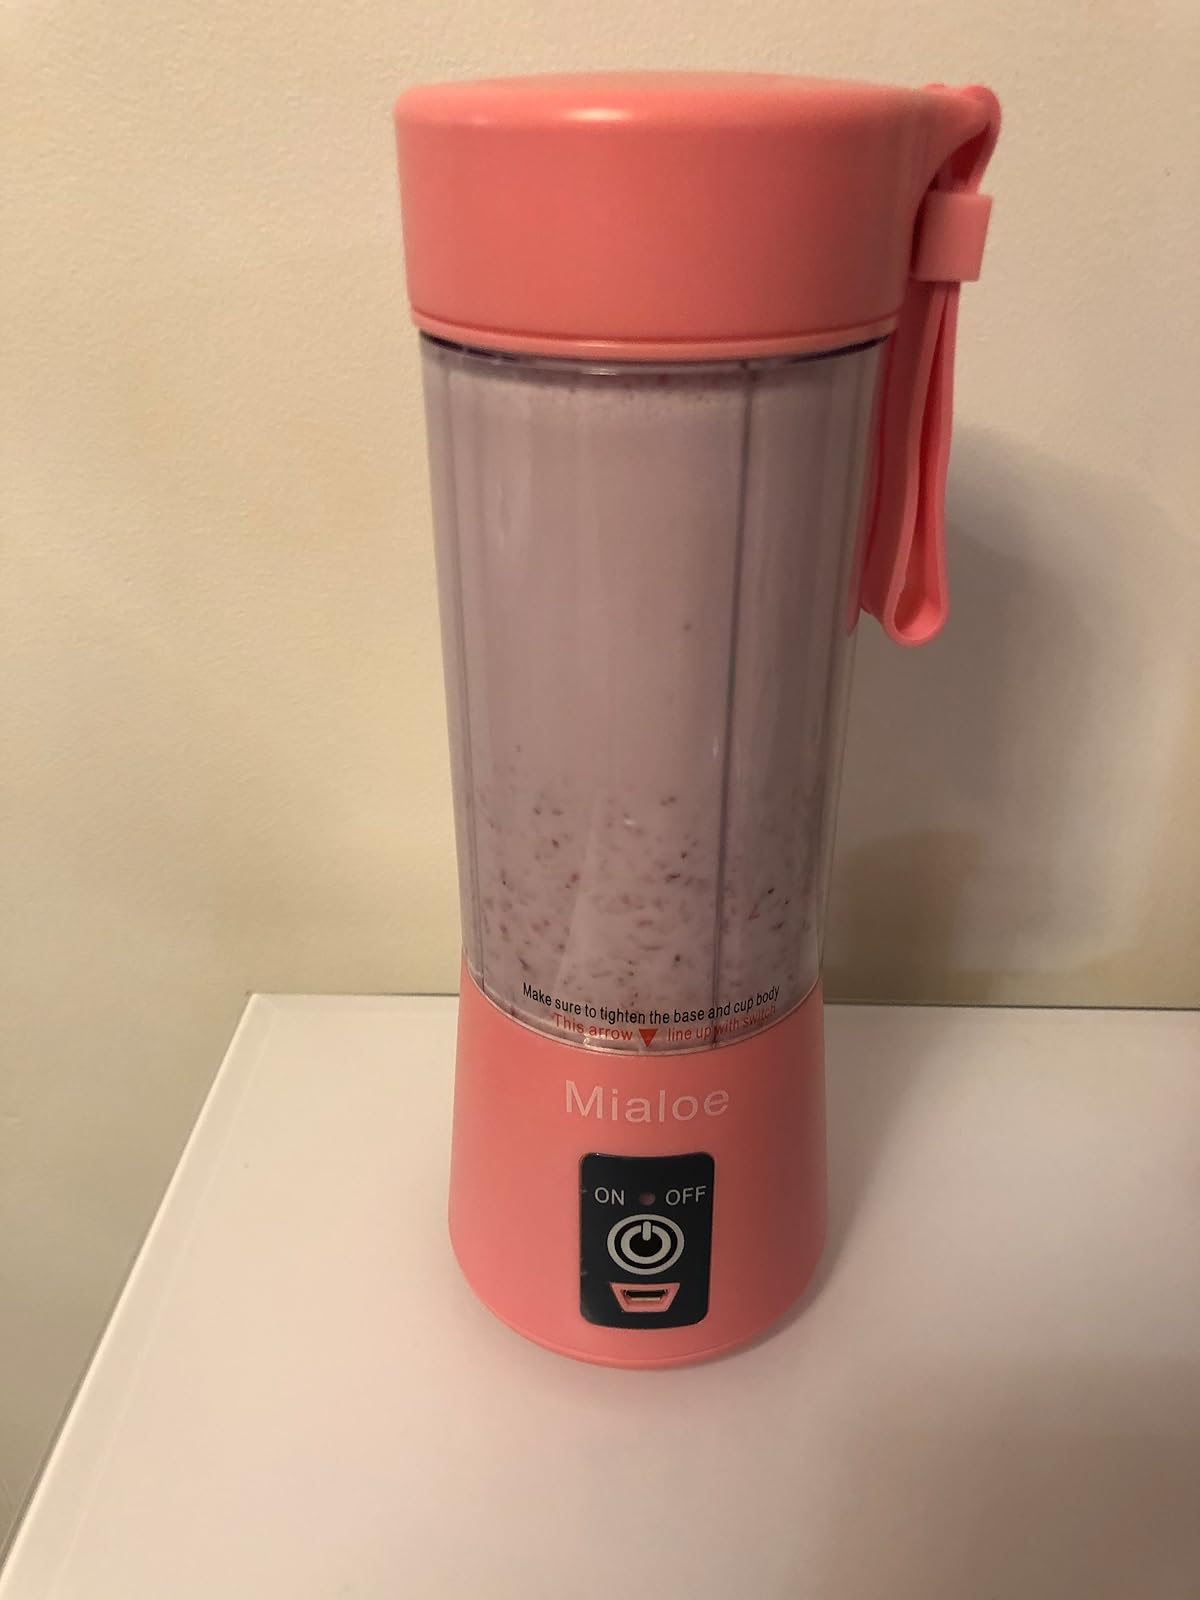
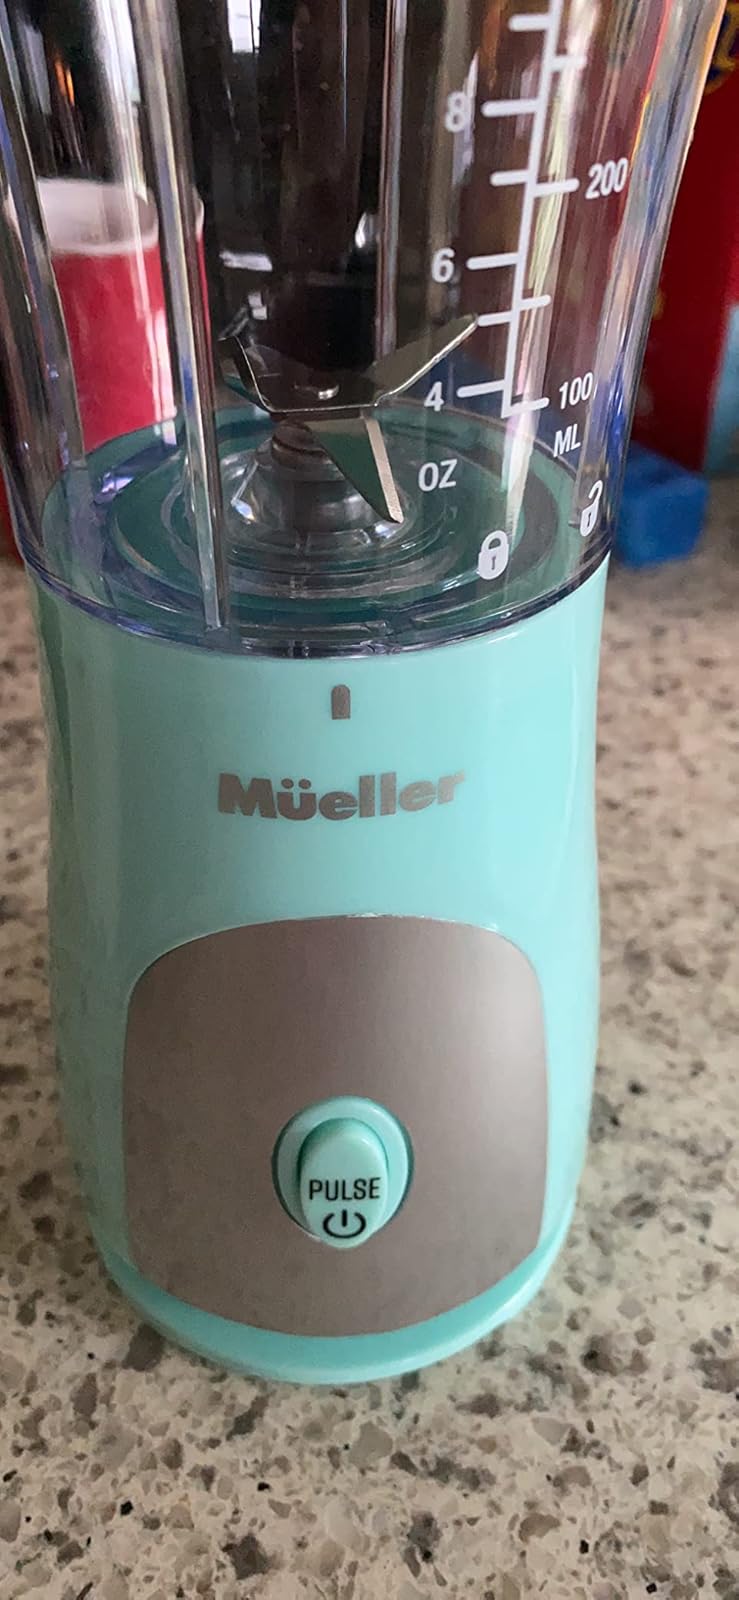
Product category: items_blender
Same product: no